Adaptive Standing Tennis

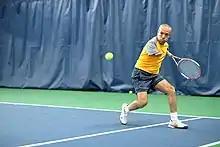
Antonio Solano of Mexico playing in the 2016 USA TAP Open Adaptive Standing Tennis World Championship in Houston, Texas

PST is recognized by the International Tennis Federation and is seeking certification from the International Paralympic Committee to be played at tennis grand slams and in the Paralympics.